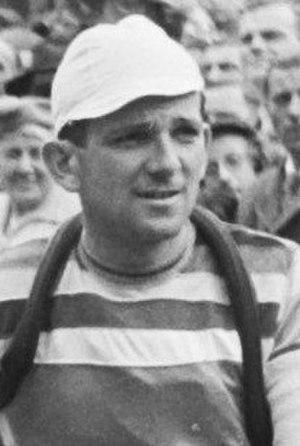
Jean Diederich surnommé Bim et le Duc de Grammont est un coureur cycliste professionnel luxembourgeois, né le 20 février 1922 à Esch-sur-Alzette et mort le 6 décembre 2012 à Pétange.